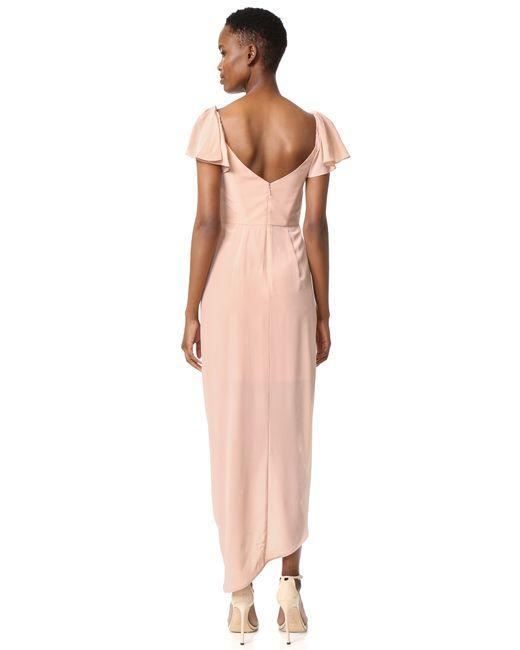
Elegantes rosa Kleid mit Schulterdetails